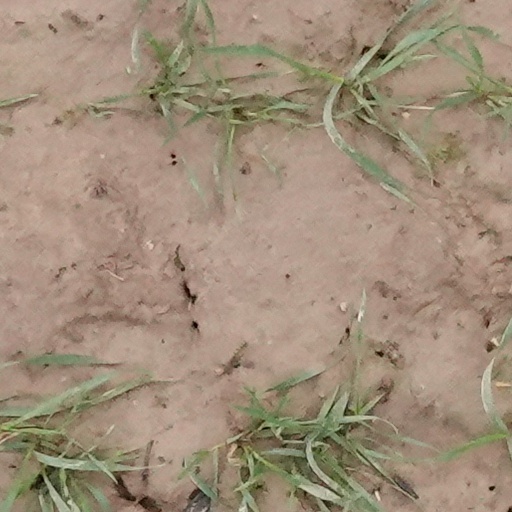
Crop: wheat